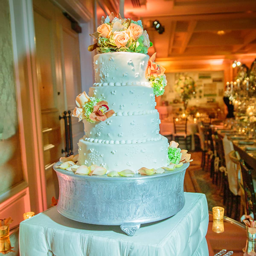
the wedding cake is adorned with peach and green flowers .